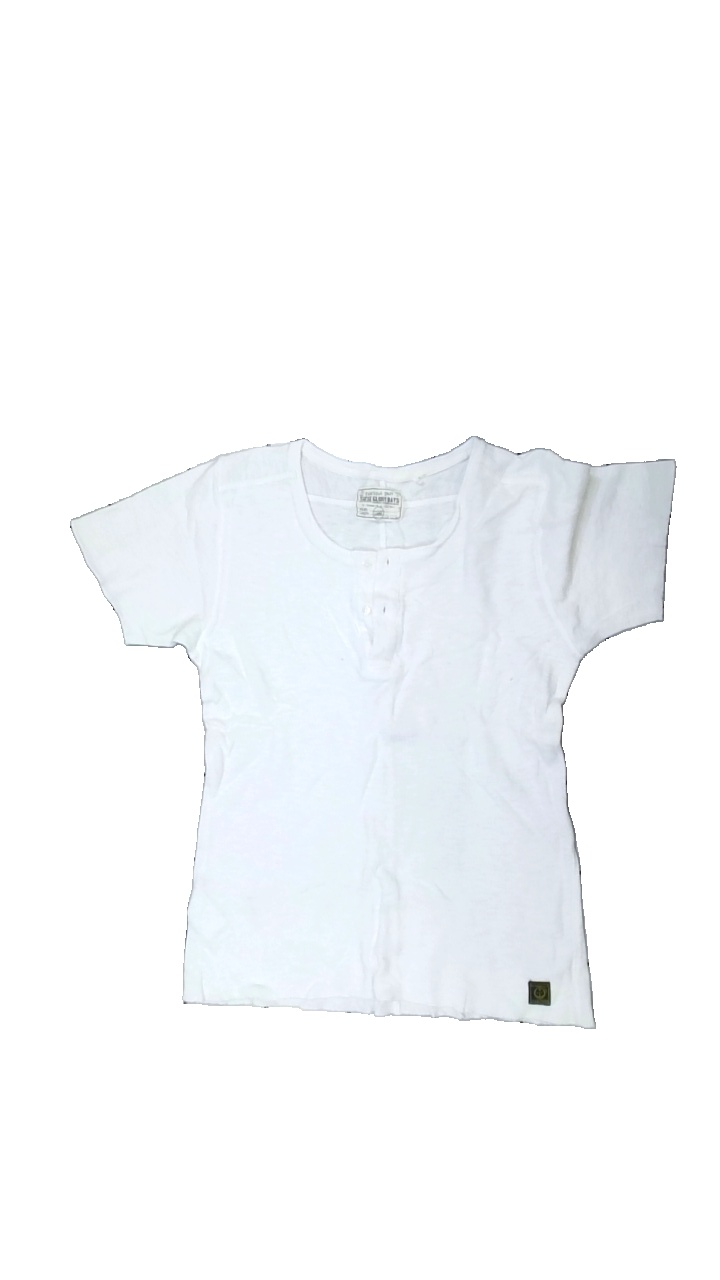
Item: T-shirt (Ladies)
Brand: These Glory Days
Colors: White
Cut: Regular
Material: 100% Cotton
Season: All
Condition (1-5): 2
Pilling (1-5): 5
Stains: Minor
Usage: Recycle
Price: <50